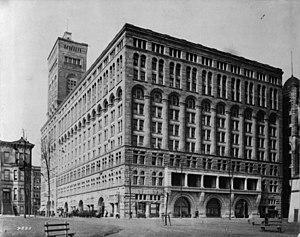
Cet article relate l'histoire et divers aspects de l'architecture de Chicago, la troisième plus grande ville des États-Unis. L'architecture de cette ville a reflété et influencé pendant longtemps l'architecture américaine. La ville de Chicago comprend certains des premiers bâtiments réalisés par des architectes aujourd'hui mondialement reconnus. Comme la plupart des bâtiments du centre-ville ont été détruits par le Grand incendie de 1871, ils sont plutôt réputés pour leur originalité que pour leur ancienneté. À la suite de cet événement qui marqua définitivement l'histoire de la ville, Chicago devient un laboratoire d'expériences architecturales où se côtoient une multitude de styles et de mouvements allant de la fin du XIXᵉ siècle jusqu'à nos jours.